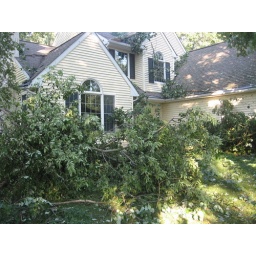
Thursday, after the storm. An enormouse tree smashed on corner of my house and was laying in front of my door.